USB mass storage device class

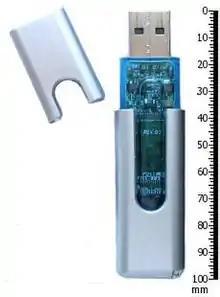
USB flash drives typically implement the USB mass storage device class.

The USB mass storage device class (also known as USB MSC or UMS) is a set of computing communications protocols, specifically a USB Device Class, defined by the USB Implementers Forum that makes a USB device accessible to a host computing device and enables file transfers between the host and the USB device. To a host, the USB device acts as an external hard drive; the protocol sets interfaces with a number of storage devices.